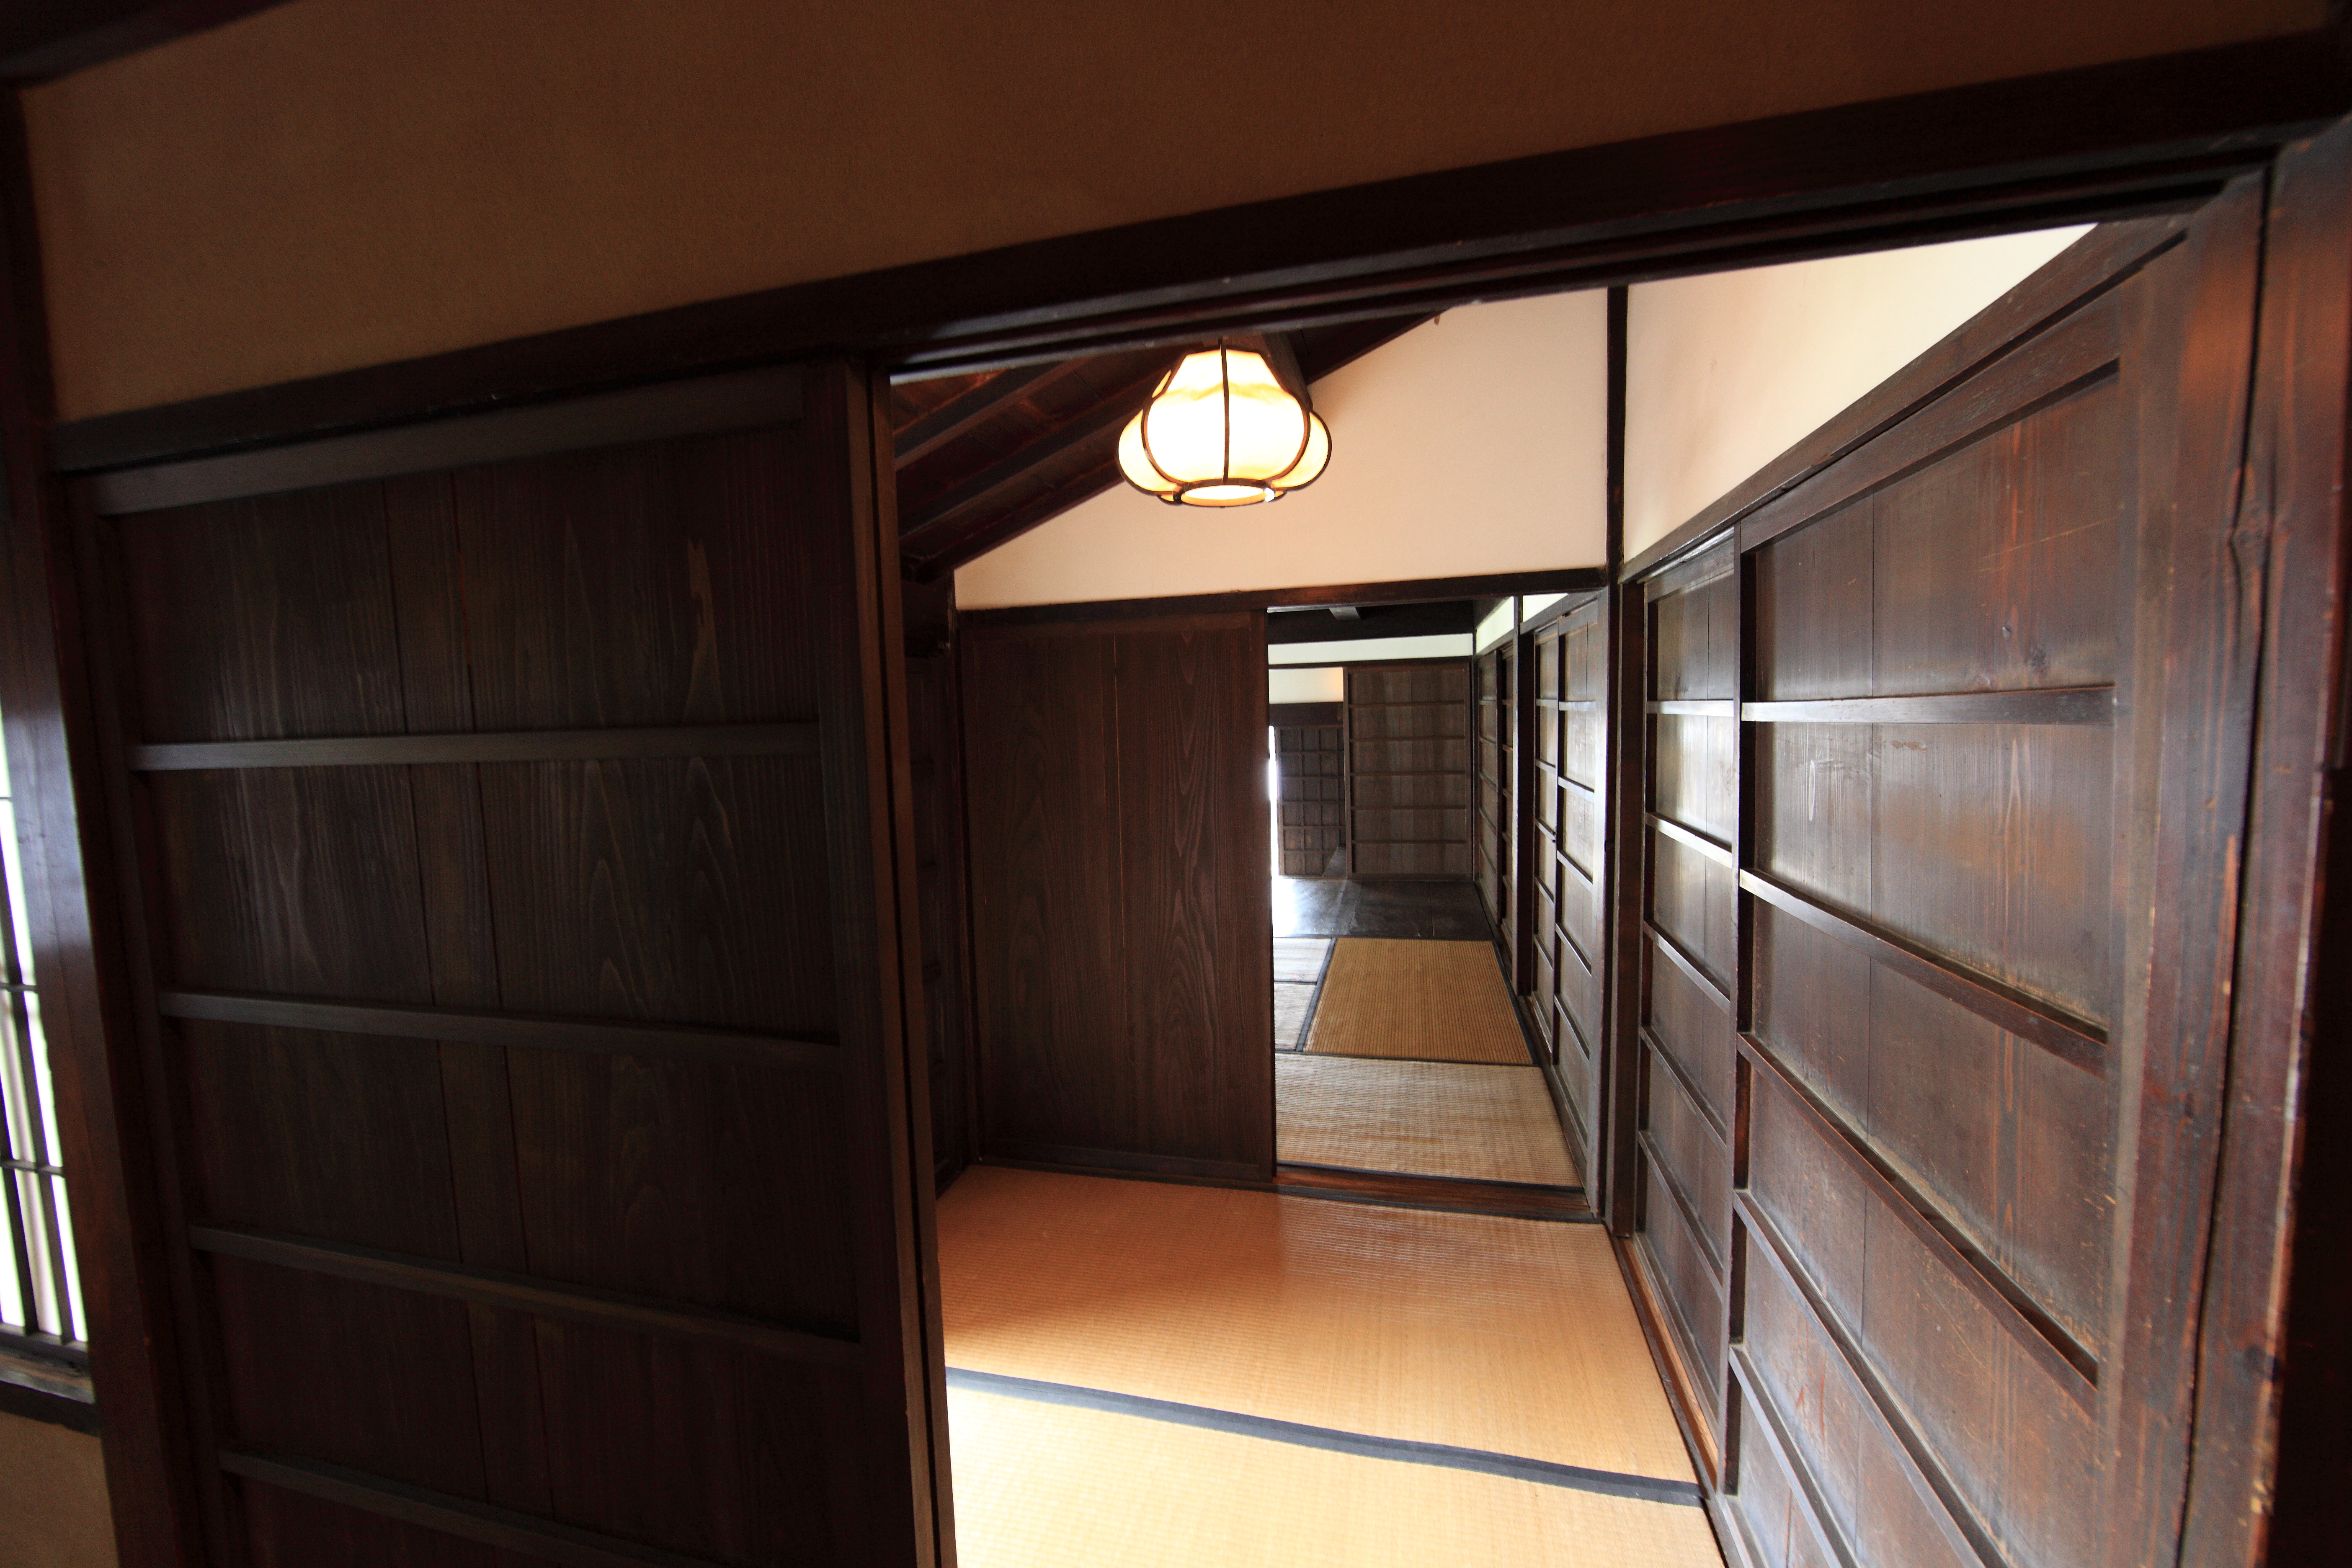
architecture, house, interior, old, home, high, office, ancient, residence, property, furniture, room, interior design, closet, design, japanese, 5d, style, hires, markii, traditional, hi, res, resolution, samurai, tatami, real estate, cabinetry